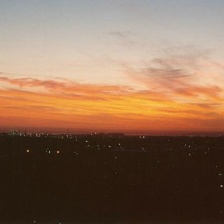
Cloud type: Cirrostratus